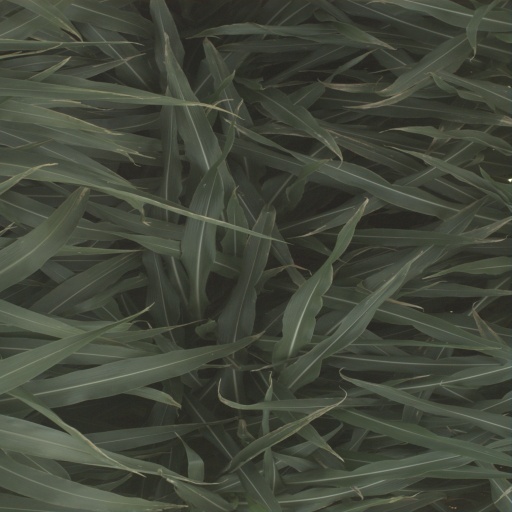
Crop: sorghum